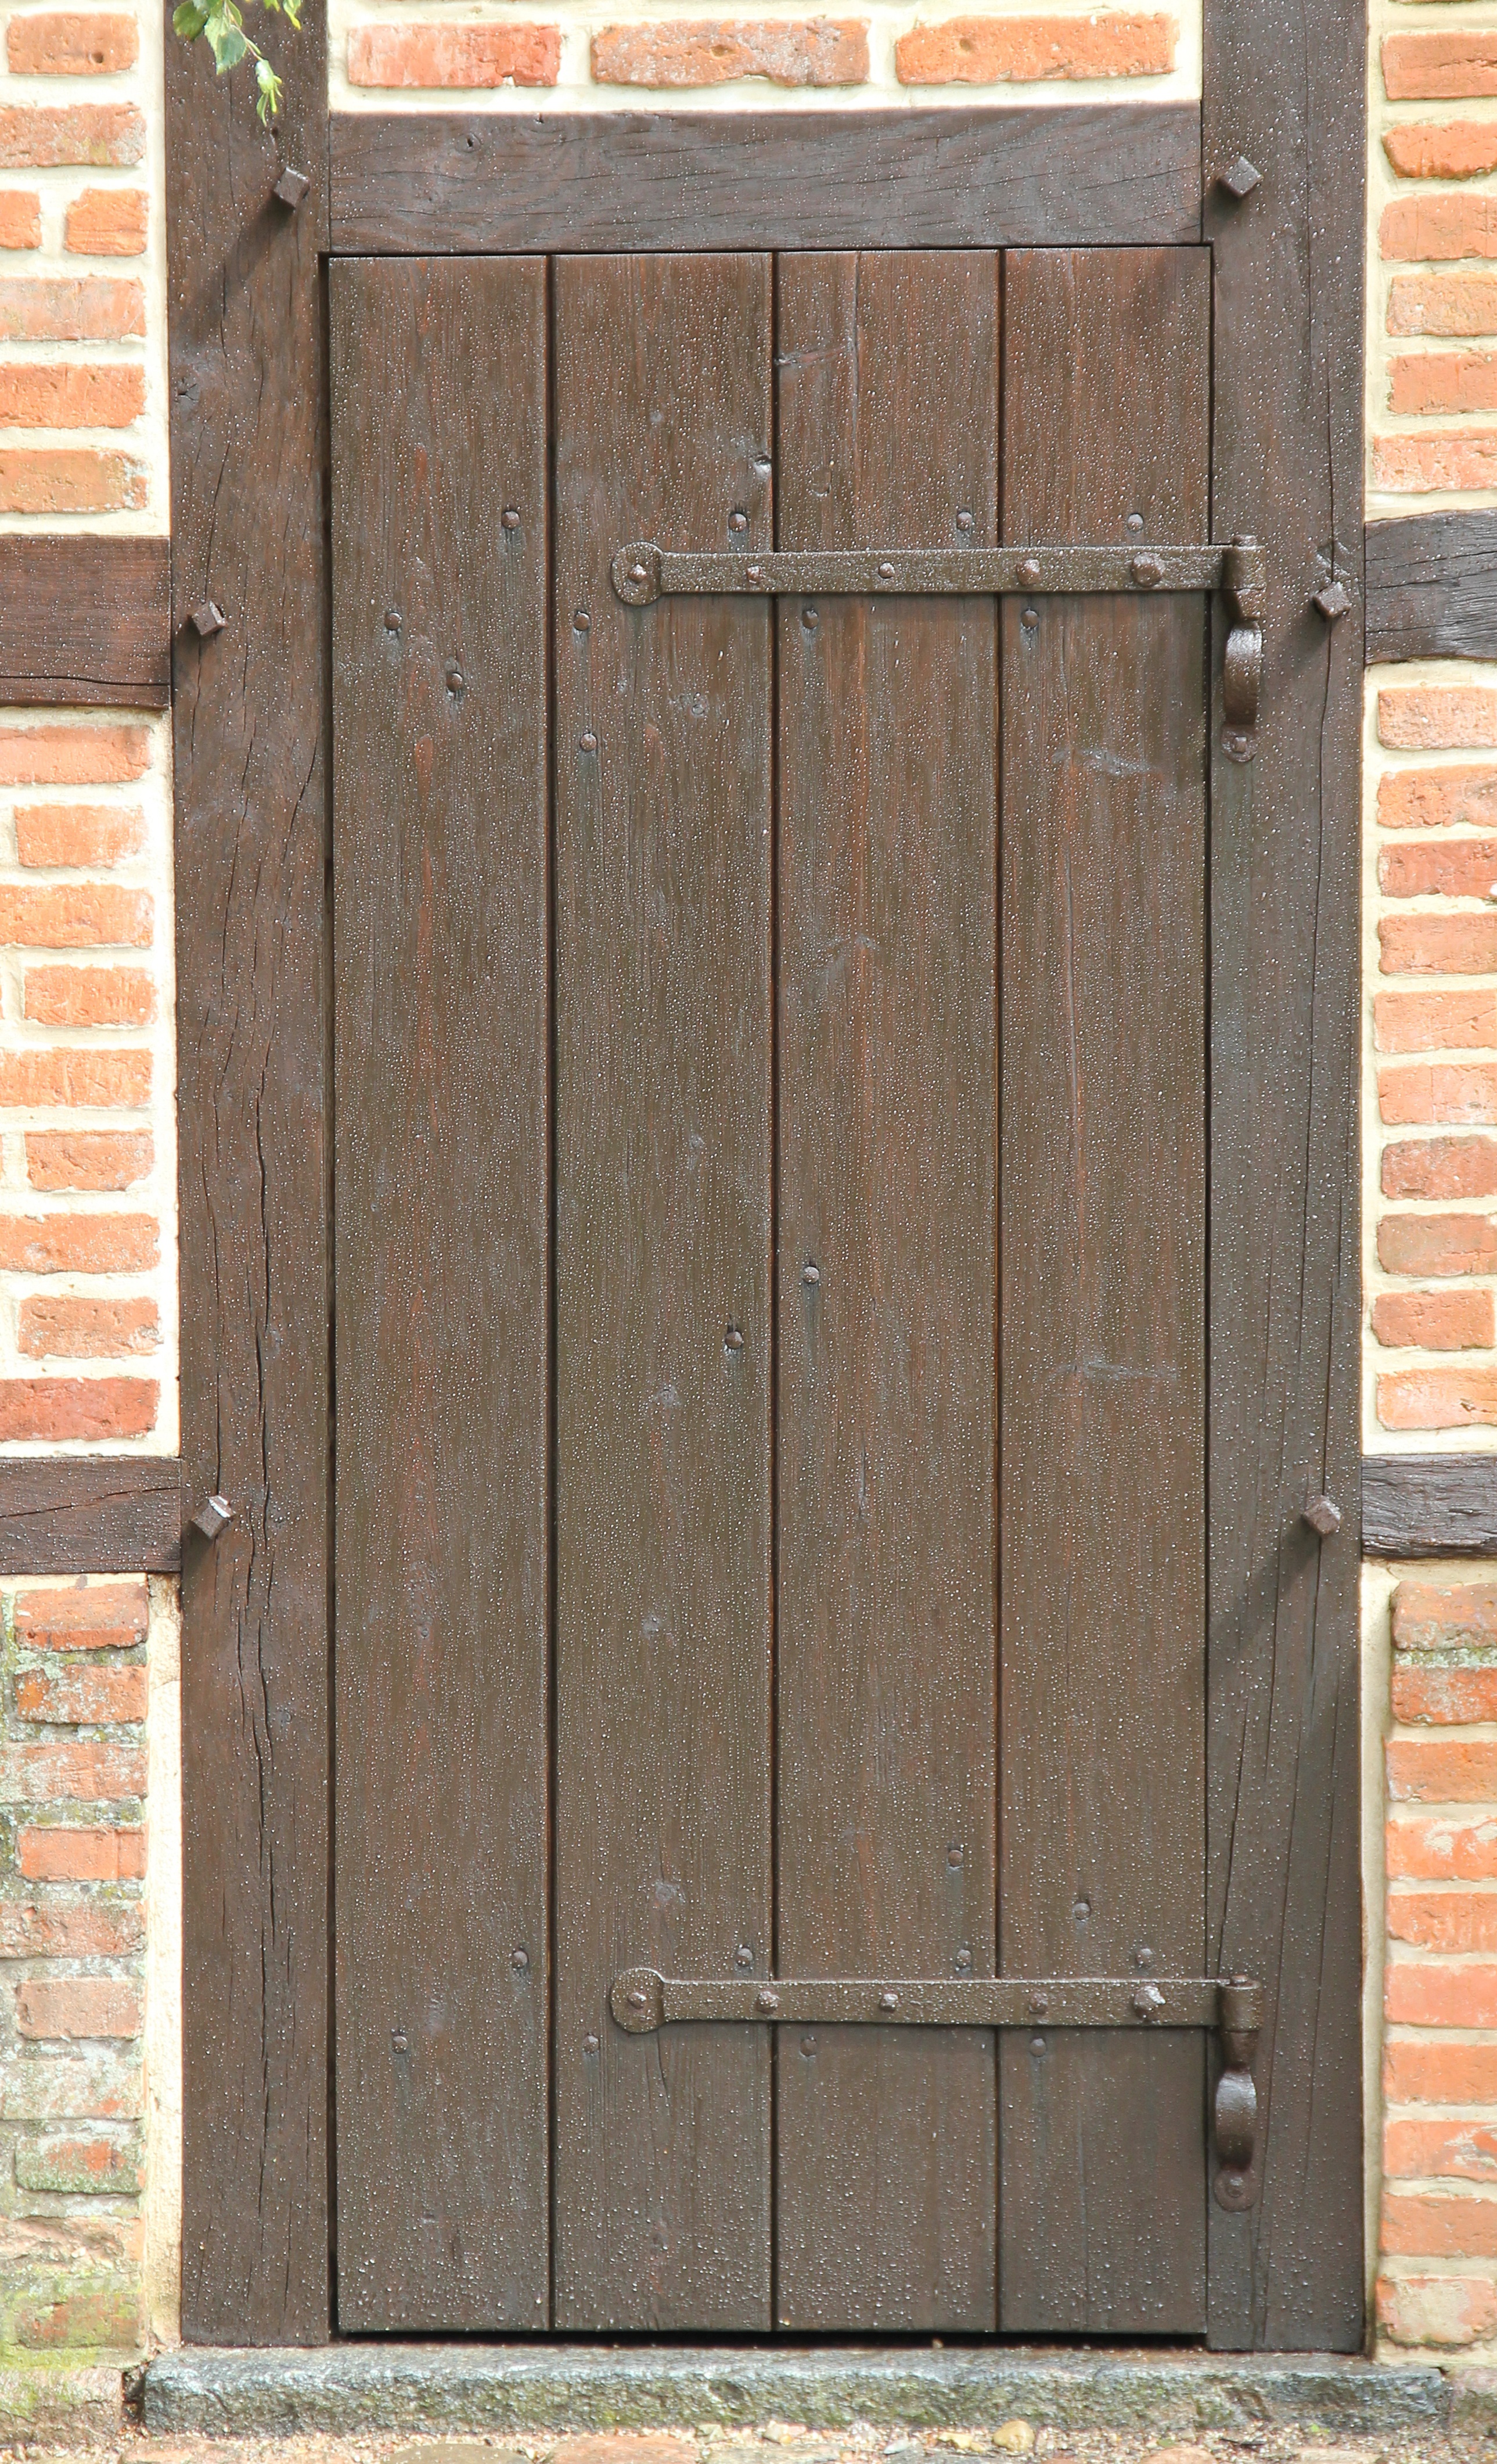
wood, old, facade, gate, brick, door, wooden door, input, house entrance, old door, garage door, nonbuilding structure